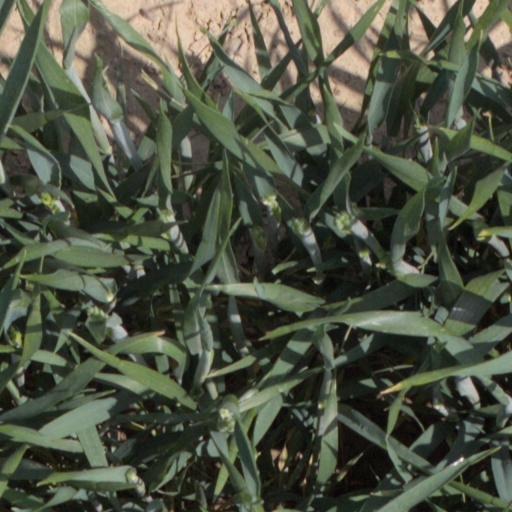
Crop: wheat